Loud as a Whisper

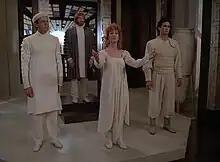
The Chorus of the three interpreters with the deaf negotiator Riva; they call themselves the scholar, the warrior, and that which binds them.

"Loud as a Whisper" is the fifth episode of the of the American science fiction television series "", the 31st episode overall which first broadcast on January 9, 1989.